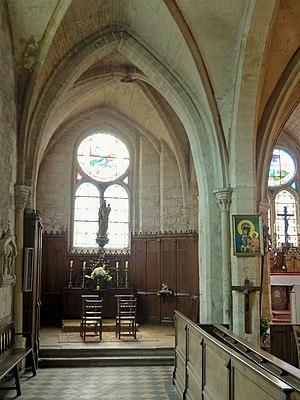
Chapelle nord (chapelle de la Vierge), vue vers l'est.
L'église Saint-Médard est une église catholique paroissiale située à Villers-Saint-Frambourg, en France. Elle possède un petit clocher roman caractéristique du Valois, qui remonte vers 1170 / 1180 et représente sa partie la plus ancienne. Le chœur et ses deux chapelles latérales sont issus de trois campagnes de construction rapprochées, pouvant être situées pendant la seconde moitié du XIIIᵉ siècle. C'est donc une œuvre de la période gothique rayonnante dont il garde l'empreinte, bien que des réparations au cours du XVIᵉ siècle aient apporté des simplifications. Le plan de l'église est irrégulier du fait de la présence de la base du clocher : la chapelle du sud est plus petite que celle du nord. La nef et ses bas-côtés ont été entièrement bâtis pendant le XVIᵉ siècle et affichent le style gothique flamboyant, sauf les grandes arcades du nord qui sont d'un style Renaissance tardif. Il en va de même de l'extérieur. Toute l'église a été construite avec soin, même si des moellons ont dû suffire pour la nef.